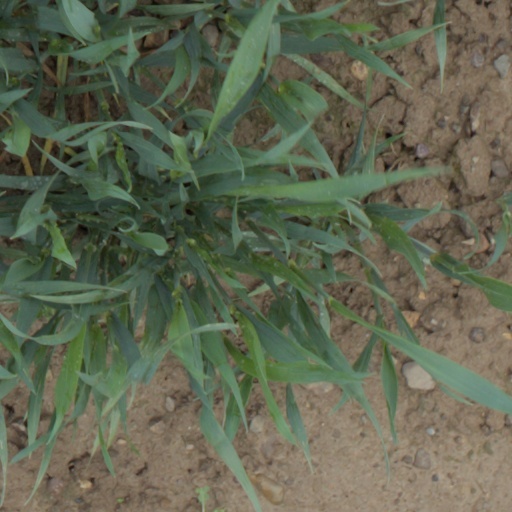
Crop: wheat